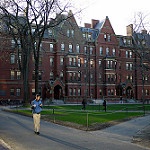
Label: buildings